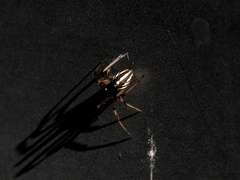
Species: Lactrodectus_hesperus